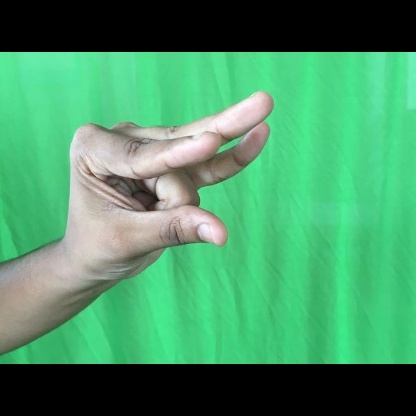
Mudra: Kangulam